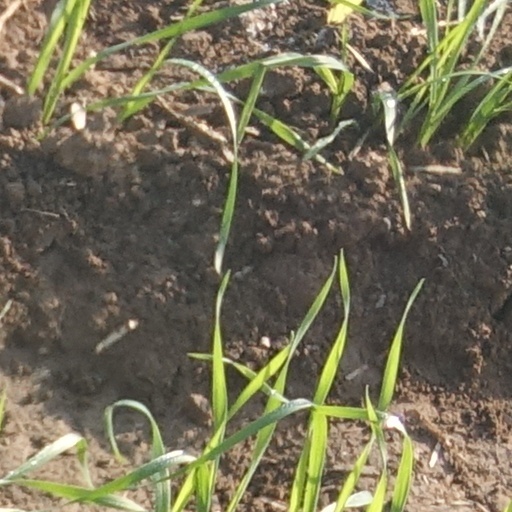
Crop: wheat